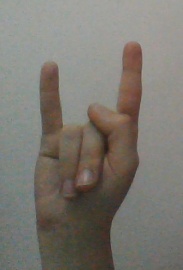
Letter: la